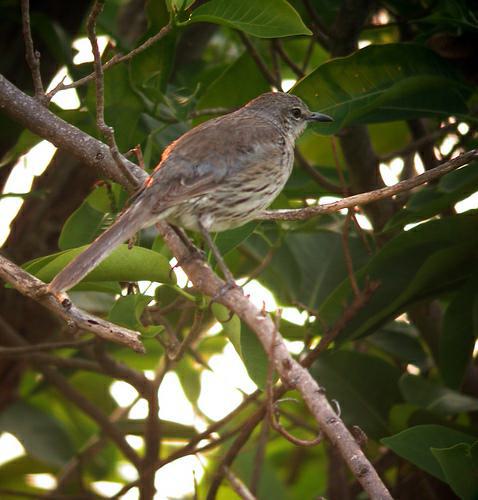
A photo of a mockingbird